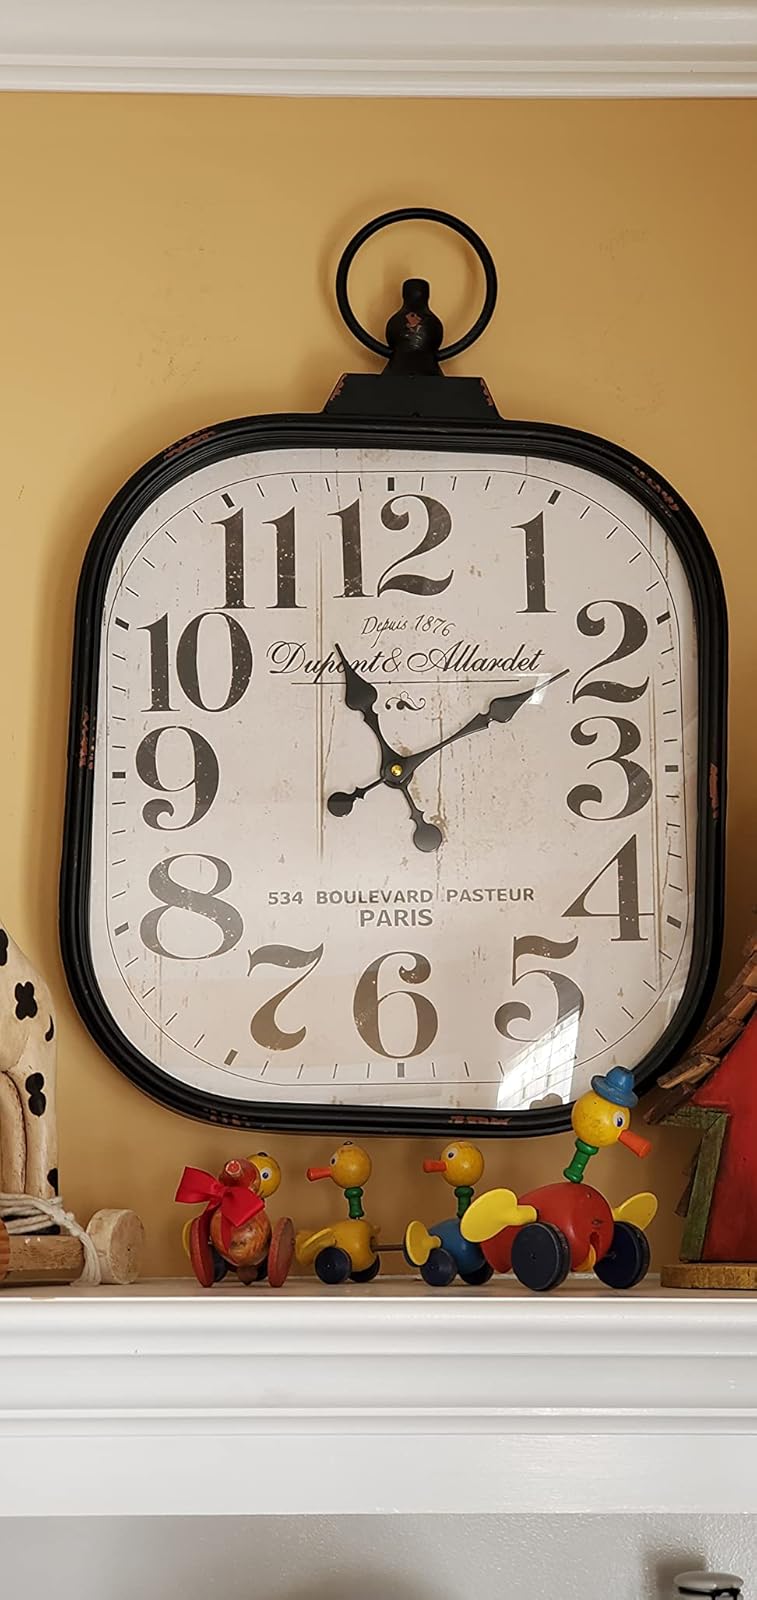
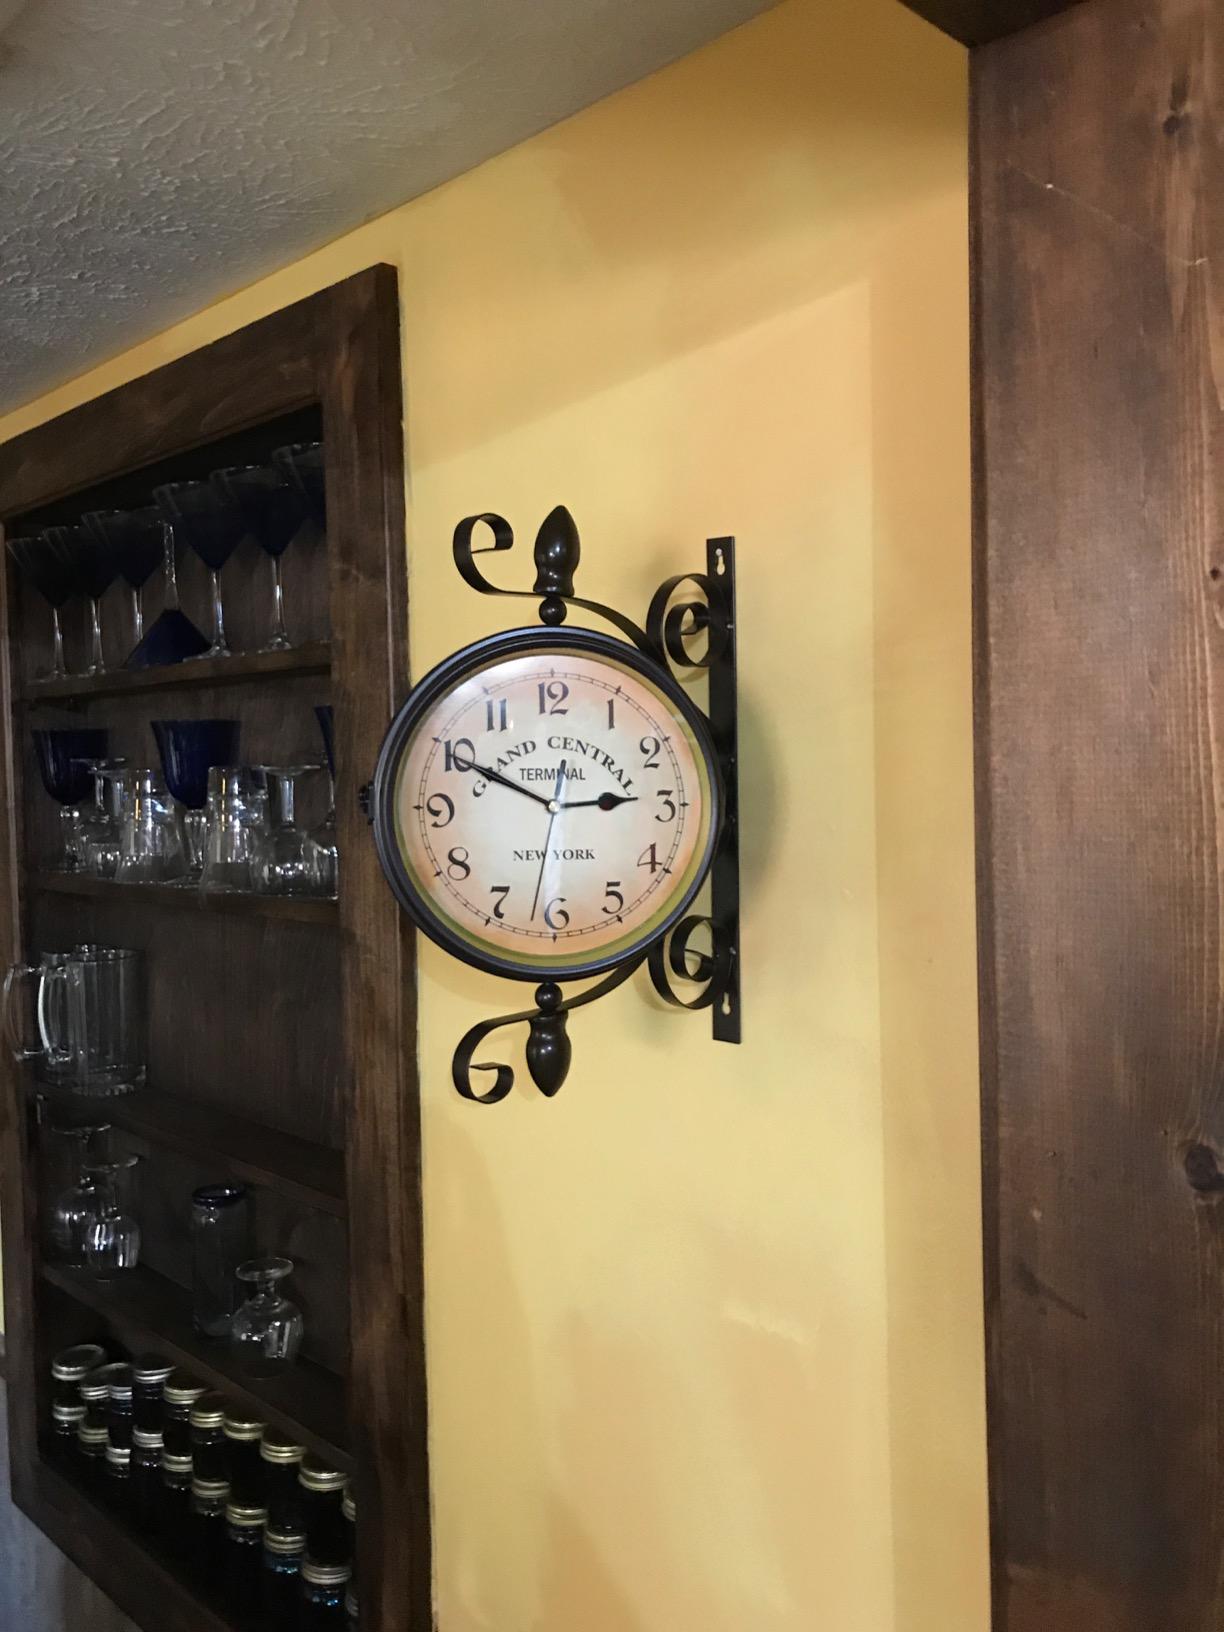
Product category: clock
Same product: no